Slug (railroad)

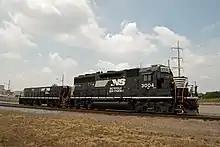
Low-profile slug behind a full-sized diesel–electric. It has no cab or prime mover, though some slugs retain their cabs.

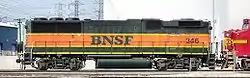
In contrast, a B unit has both a prime mover and traction motors, but never a cab.

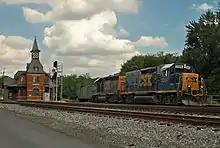
A cabbed slug (CSXT No. 2354) leading its "mother"

In railroading, a slug is a version of a diesel–electric locomotive which lacks a prime mover and often a cab. It derives the electrical power needed to operate its traction motors and motor controls from a fully-powered mother locomotive. At low speeds the drawing (or braking) force a diesel–electric locomotive can produce is often limited by its traction motors or the grip of its drive wheels on the track, not the capability of its diesel engine(s). A slug adds more traction motors and drive wheels to both use more of the power the mother's engine can produce that cannot otherwise be used at low speeds and provide better braking, without the expense of a full locomotive.